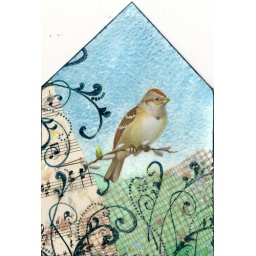
4x6 chunky book page: collage papers, vegetable bag mesh, stamping and glitter flakes over watercolor background.